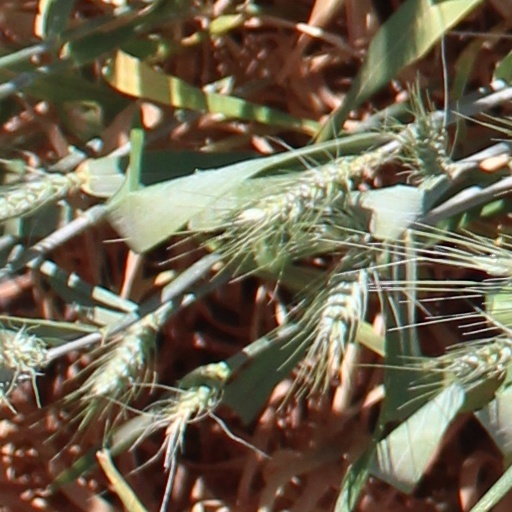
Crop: wheat